Joseph Edwards Jr.

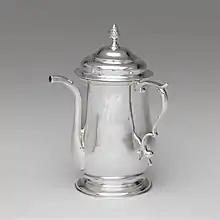
Spout cup by Joseph Edwards Jr., 1782

Joseph Edwards Jr. (November 11, 1737 – April 23, 1783) was an American silversmith, active in Boston.